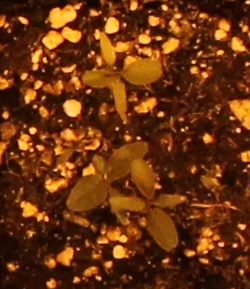
Label: Palmer Amaranth